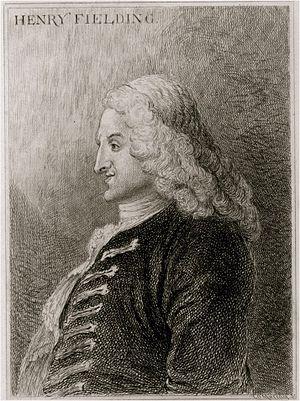
Le Livre des snobs, par l'un d'entre eux est un ouvrage de William Makepeace Thackeray, écrivain anglais de l'époque victorienne, publié en 1848. Le livre reprend une série d'articles hebdomadaires parus dans Punch sous le titre « The Snobs of England, By One of Themselves », œuvre pseudonymique dont le personnage principal s'appelle Snob. Il s'agit donc des confessions ou des mémoires d'un snob.
Henry Fielding, romancier anglais du XVIIIᵉ siècle, auteur en particulier de Joseph Andrews et de Histoire de Tom Jones, enfant trouvé, est né dans le Somerset le 22 avril 1707 et mort à Lisbonne le 14 octobre 1754. Son enfance, passée avec ses frères et sœurs à la campagne dans le riche manoir du Dorset acheté par la famille, a été plutôt heureuse. La mort de sa mère et le remariage du père alors qu'il a onze ans bouleverse la vie de la fratrie, sans doute rudoyée par la marâtre, et la grand-mère maternelle engage une procédure pour obtenir sa garde. Désormais, c'est auprès d'elle que Fielding passera ses vacances, car il est scolarisé au collège d'Eton où il se fait des amis qui lui seront fidèles en toutes occasions.
Elizabeth Canning, née le 17 septembre 1734 et décédée en juin 1773, est une servante anglaise qui a été au centre d'une affaire judiciaire qui compte parmi les plus célèbres débats criminels du XVIIIᵉ siècle en Angleterre. Elle aurait été enlevée et retenue contre son gré dans un grenier à foin, avant de s'en échapper après environ un mois de captivité. Des personnes soupçonnées d'être ses agresseurs sont jugées et reconnues coupables, mais ensuite libérées à la lumière d'éléments nouveaux. Elizabeth Canning, reconnue coupable de parjure, est condamnée à la déportation pénale.